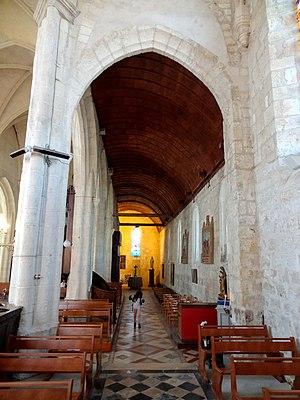
Intérieur de l'église - voir titre.
L'église Saint-Denis est une église catholique paroissiale située à Remy, dans l'Oise, en France. C'est un vaste édifice de style gothique flamboyant et Renaissance, qui se substitue à un édifice plus ancien du début du XIIIᵉ siècle, dont certains éléments subsistent, notamment les murs d'extrémité de l'ancien transept. Assez marquant pour le paysage est le clocher-porche du XVIᵉ siècle haut de 35 m, dont les principaux éléments stylistiques, réseaux des baies de l'étage de beffroi, balustrade et flèche, sont des aménagements des années 1861 / 1873. Il y a, surtout à l'extérieur, une nette séparation entre nef des fidèles et chœur liturgique. Les murs gouttereaux des bas-côtés, un peu rustiques et de faible hauteur, sont en fort contraste avec l'élégance et la hauteur des parties orientales, et le raffinement de son décor Renaissance. À l'intérieur, le style flamboyant prévaut, et les différences entre nef et chœur sont moindres. Ils sont surtout de la même hauteur et de la même largeur. Cependant, les voûtes de la nef et de son bas-côté sud datent seulement du XIXᵉ siècle, et sont dénuées d'intérêt artistique.